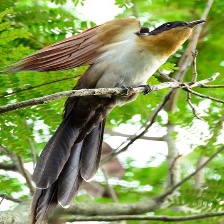
Species: CHESTNUT WINGED CUCKOO
Scientific name:  CLAMATOR COROMANDUS